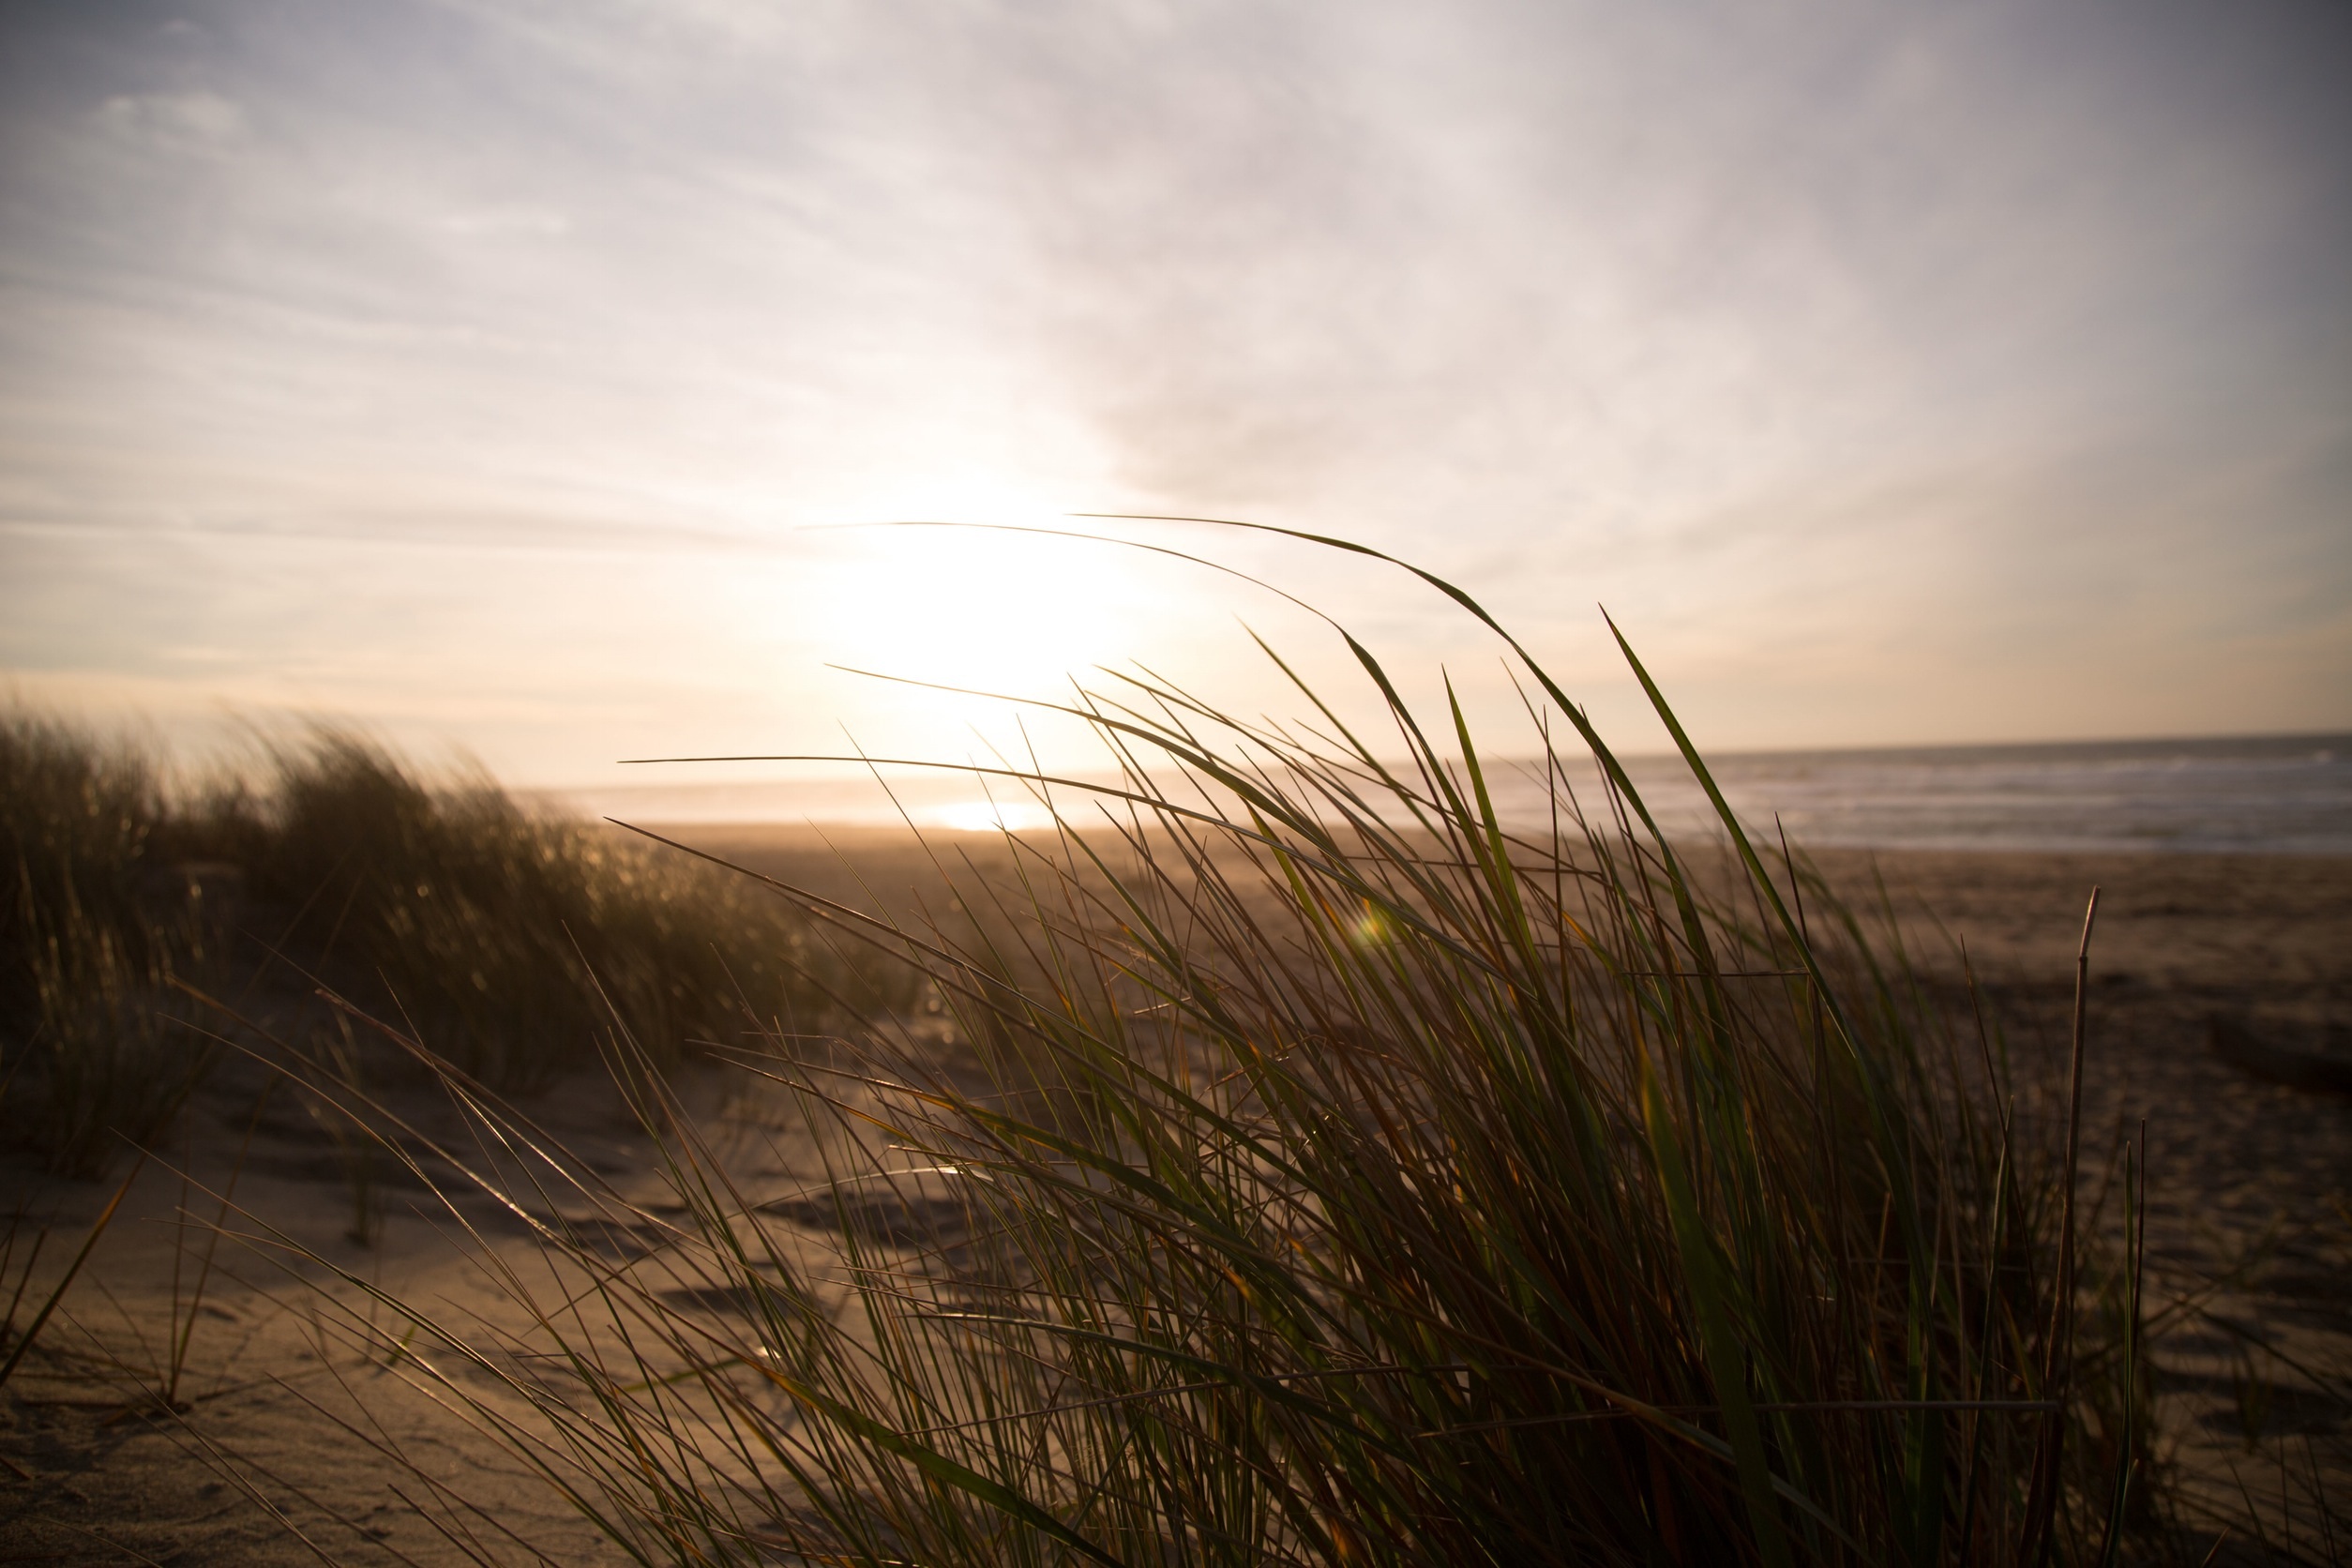
beach, landscape, sea, coast, nature, grass, sand, ocean, horizon, light, cloud, sky, sun, sunrise, sunset, field, prairie, sunlight, morning, hill, shore, wave, wind, dawn, coastal, seaside, dusk, evening, reflection, scenic, flora, plants, ecology, dunes, backlight, habitat, rural area, natural environment, atmospheric phenomenon, grass family